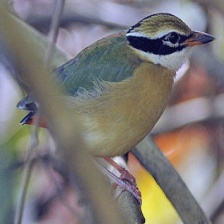
Species: INDIAN PITTA
Scientific name: PITTA BRACHYURA